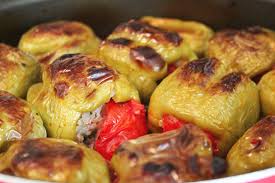
Yemek: biber_dolmasi